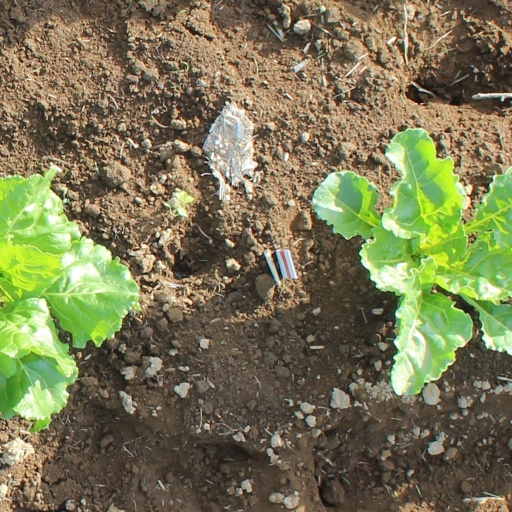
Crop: sugar beet